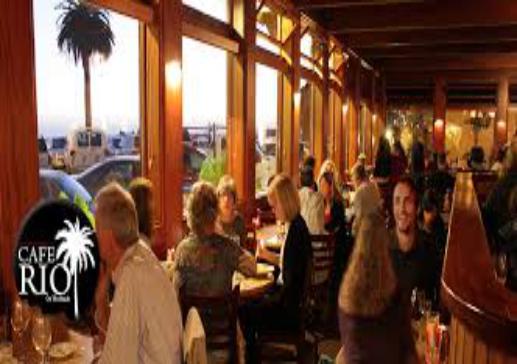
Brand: Cafe Rio
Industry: Food